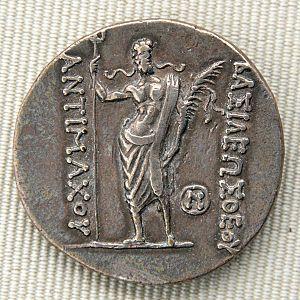
Tétradrachme d'Antimaque Ier Théos, roi de Bactriane
Les royaumes gréco-bactriens sont un ensemble d'États hellénistiques fondés par des souverains grecs implantés en Asie centrale, centrés sur la Bactriane et la Sogdiane. Ils se sont épanouis à partir du milieu du IIIᵉ siècle av. J.-C. dans le milieu des colons grecs installés dans ces régions depuis la conquête d'Alexandre le Grand, lorsque le satrape Diodote de Bactriane proclame son indépendance vis-à-vis des Séleucides. À leur apogée, vers 180 av. J.-C., les souverains gréco-bactriens dominent également la Tapurie, la Tranxiane, le Ferghana et l'Arachosie. À la suite des premières conquêtes de Démétrios Iᵉʳ de Bactriane, les Grecs de Bactriane s'implantèrent au sud de l'Hindou Kouch, en Kapisène et dans le Pendjab oriental, où furent fondés des royaumes indo-grecs. La domination de la Bactriane par les Grecs cessa dans le dernier tiers du IIᵉ siècle av. J.-C., victime des invasions de plusieurs peuples nomades, dont les Yuezhi. Des royaumes indo-grecs subsistèrent jusqu'aux débuts de notre ère.